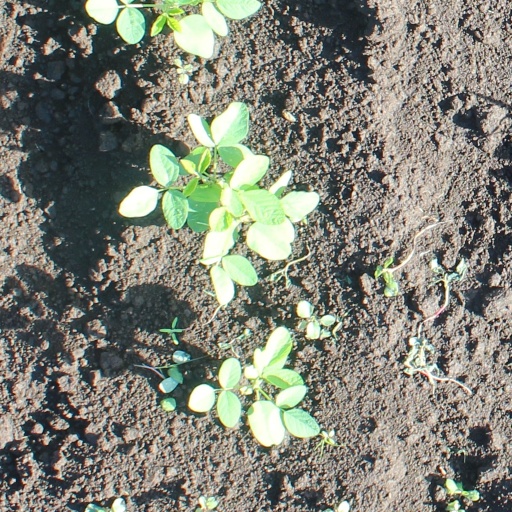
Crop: soybean